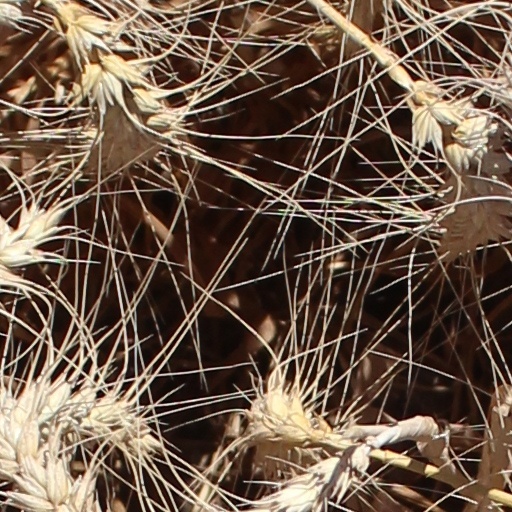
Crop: wheat